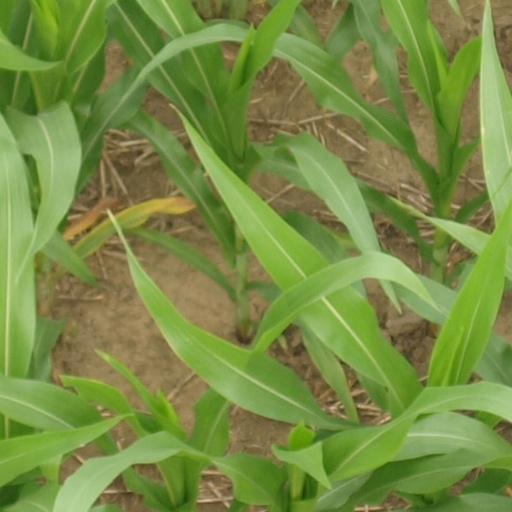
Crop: maize; corn